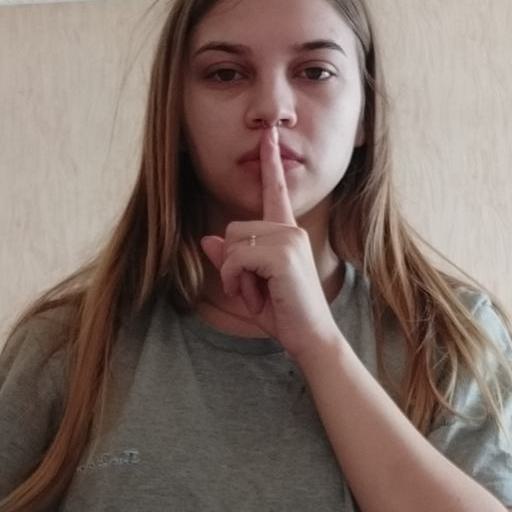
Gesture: mute